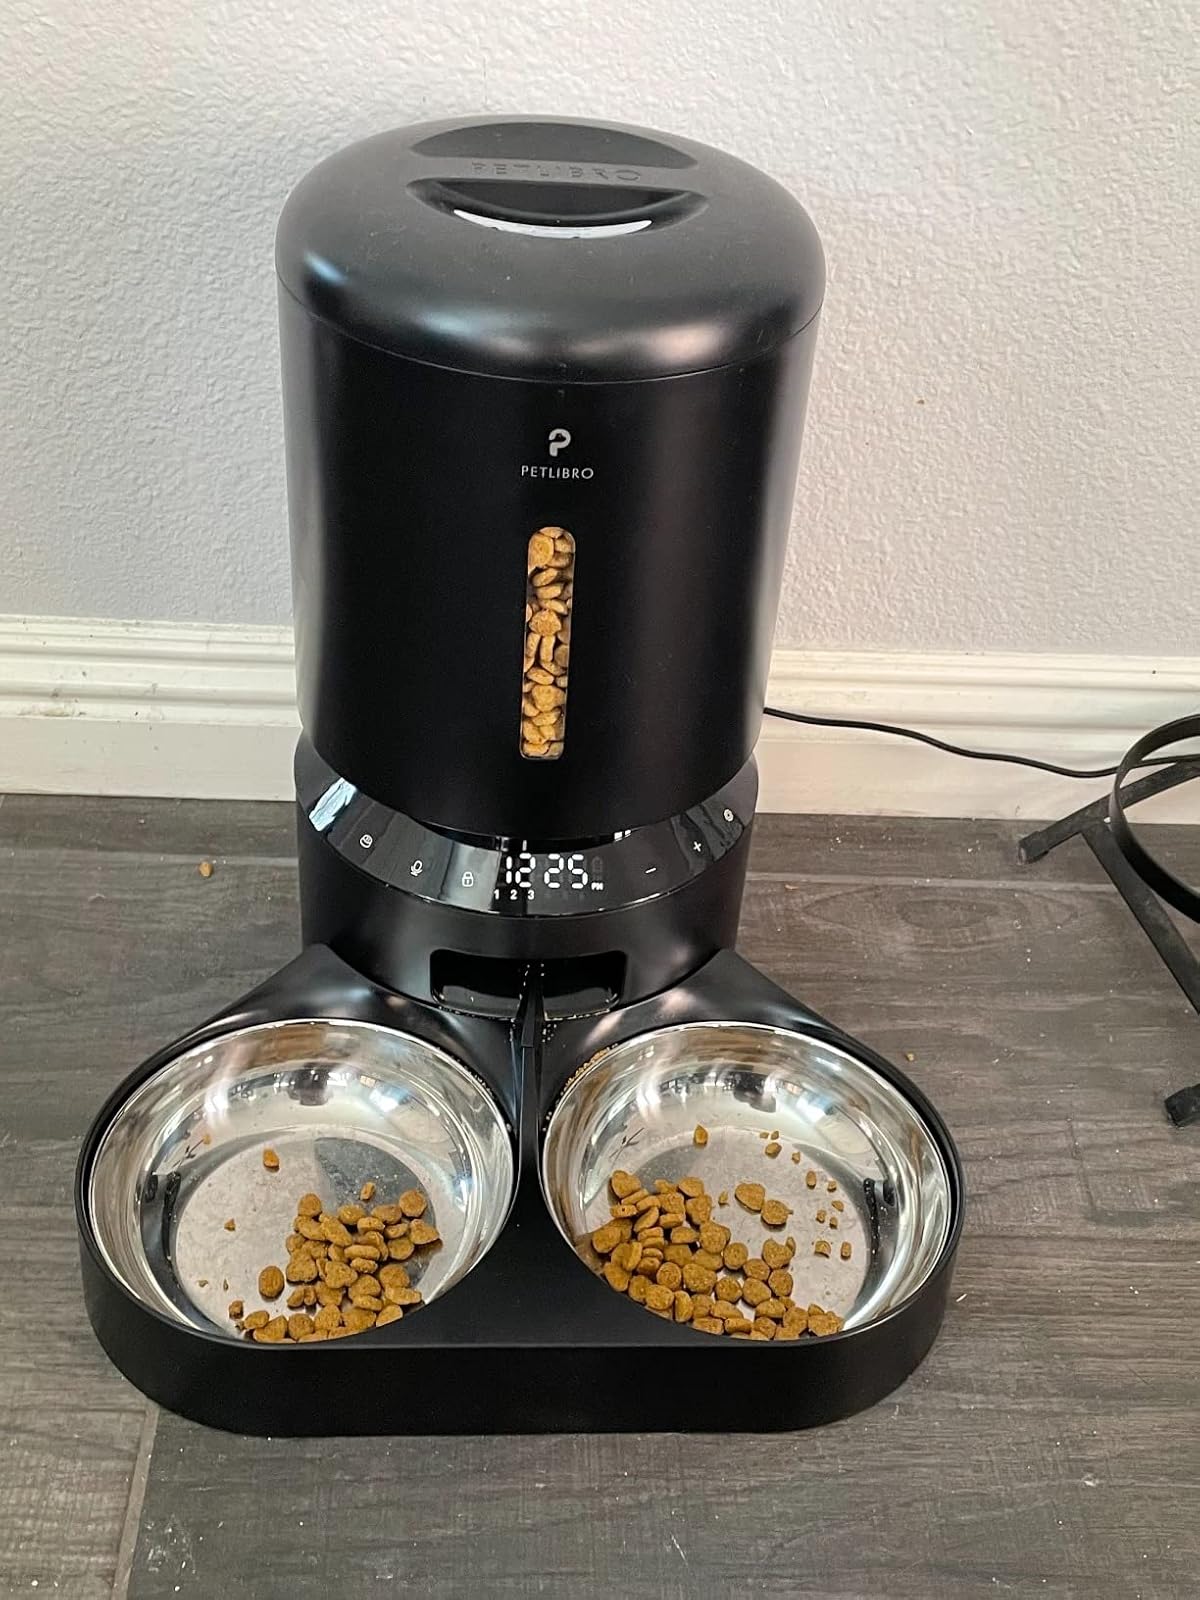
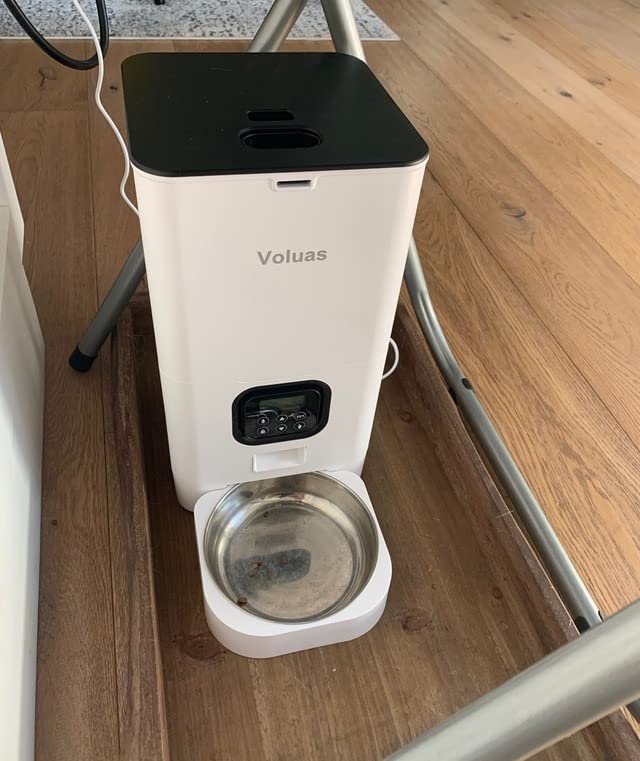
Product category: items_feeder
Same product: no